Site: brandenburg
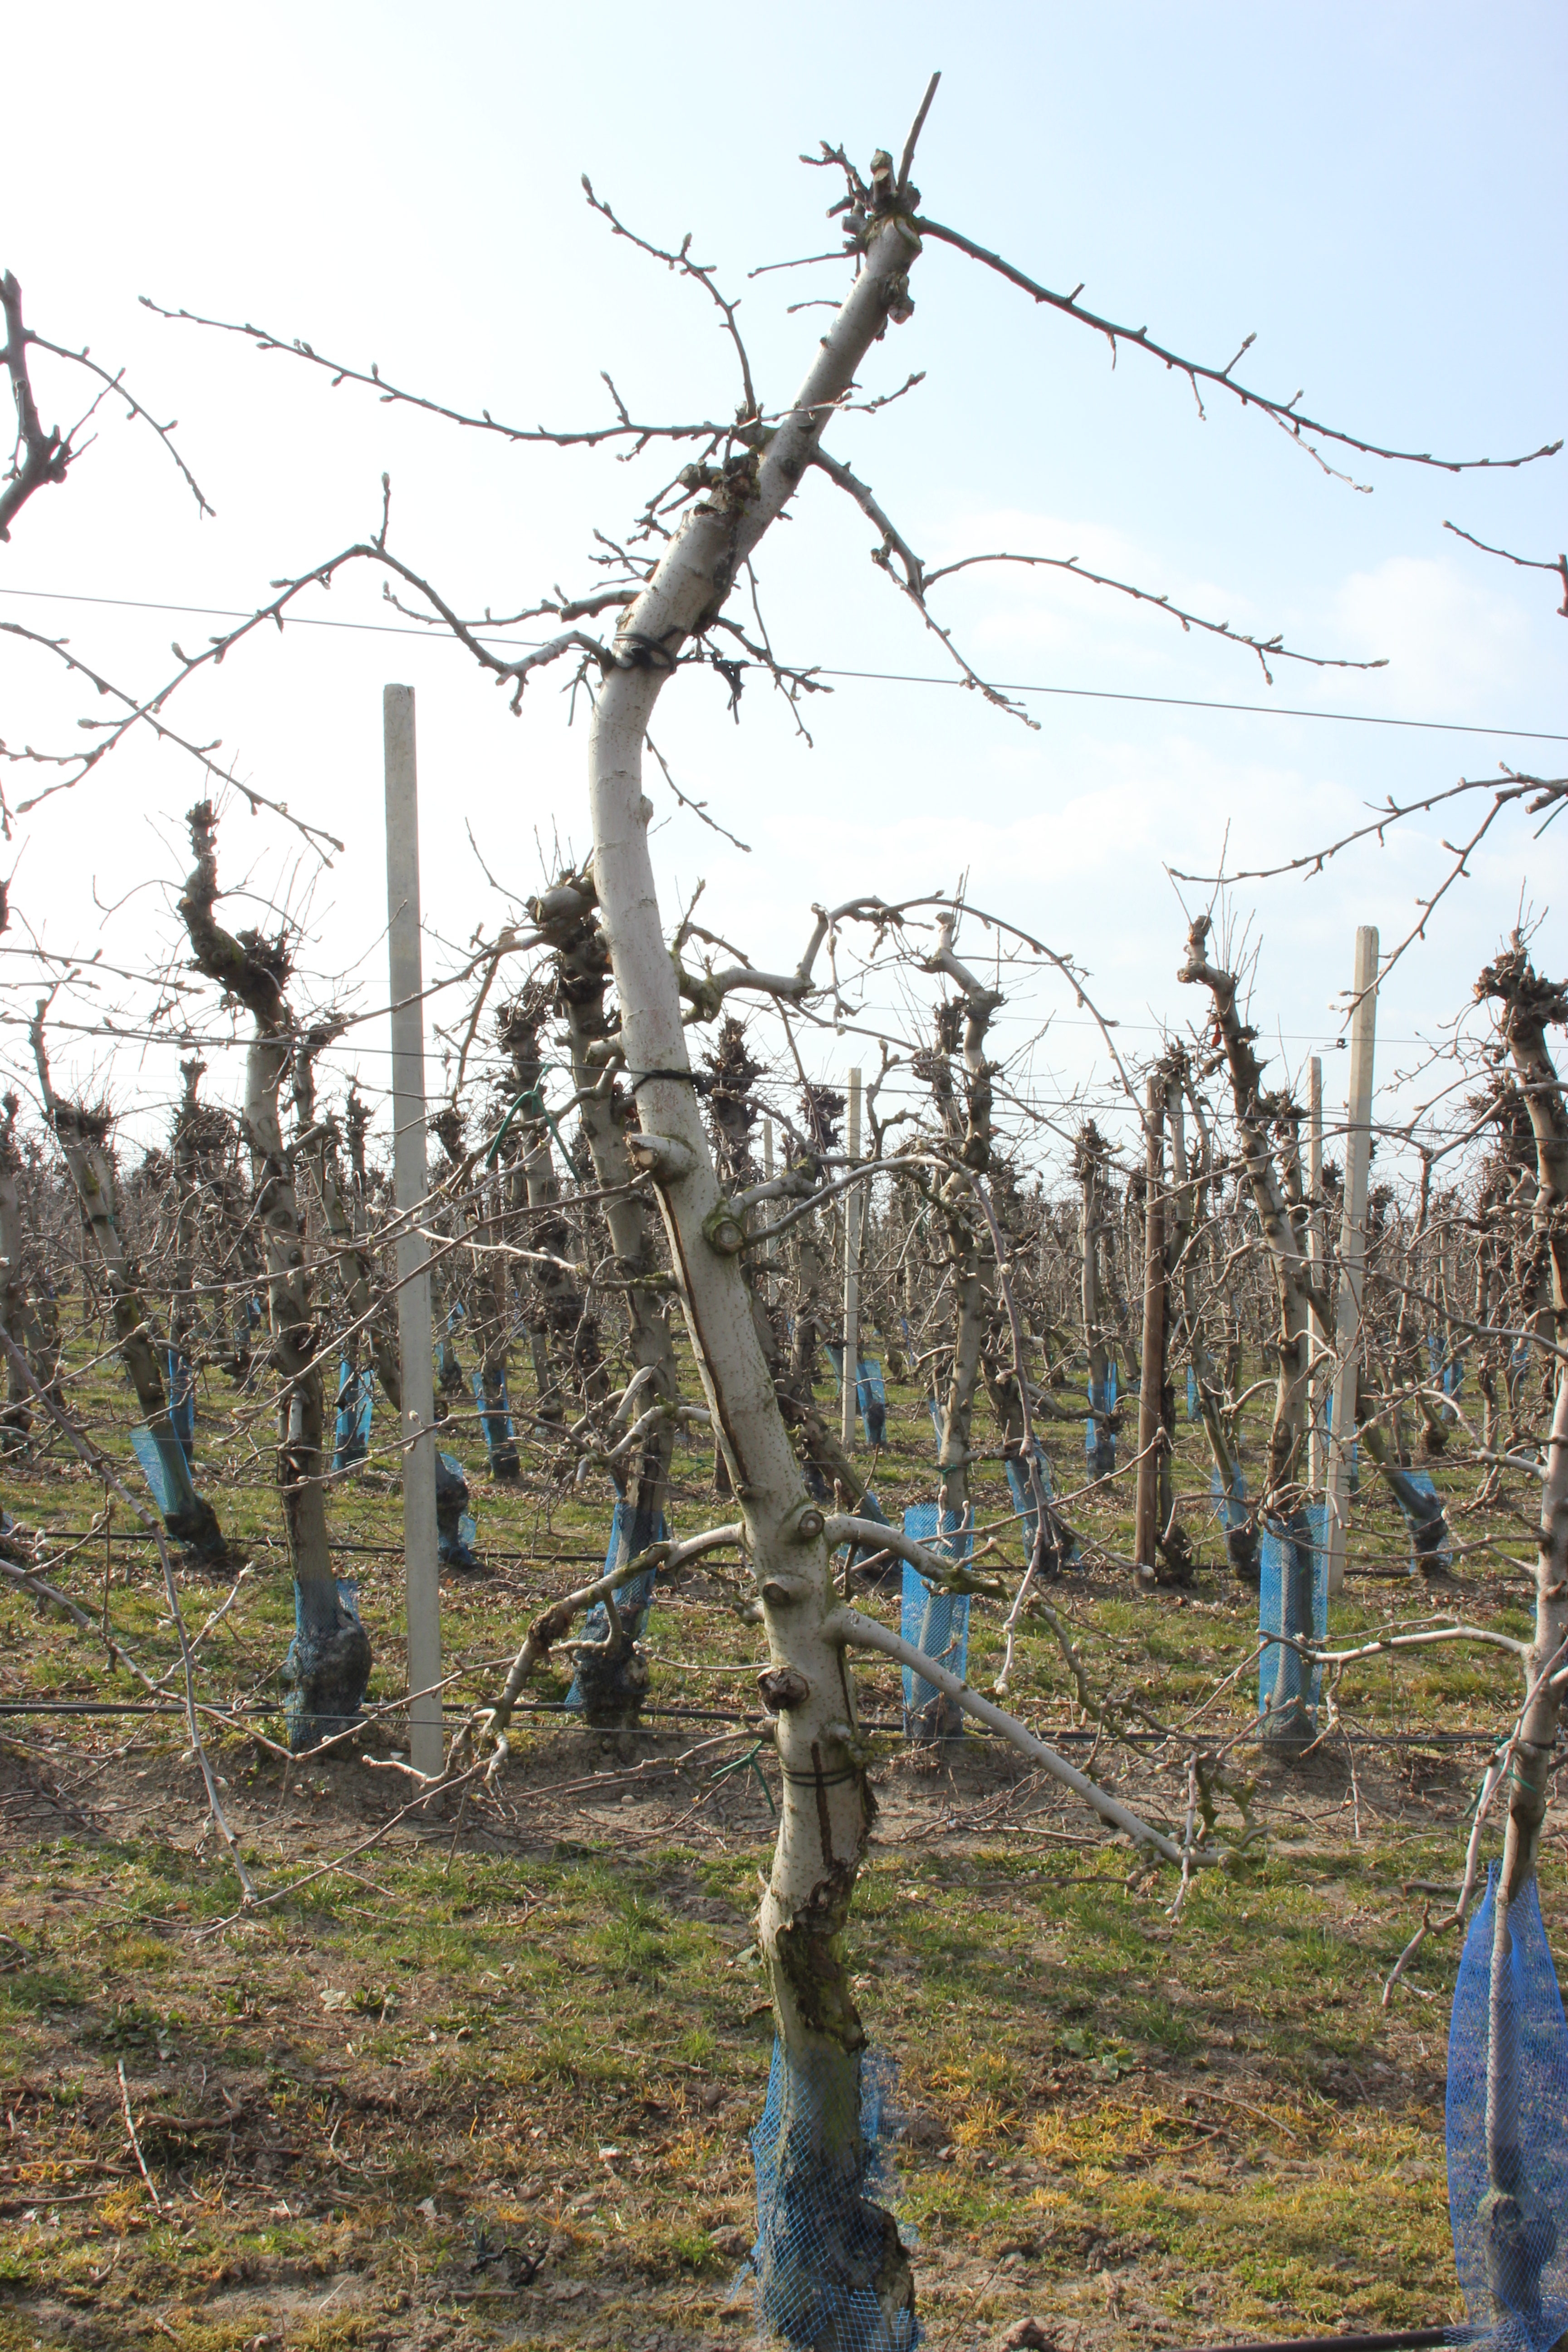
Growth stage (BBCH 03): Bud development